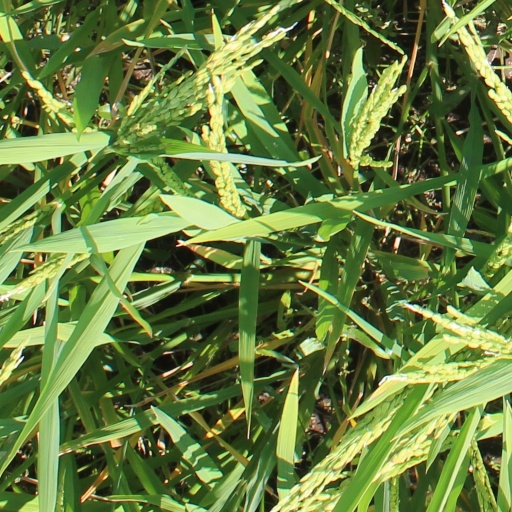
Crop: rice